Battle of Königgrätz

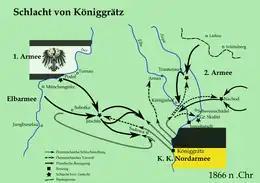
Overview of the battle

Dismayed by his losses, Benedek had ordered a withdrawal and urgently requested that Emperor Franz Josef make peace as the only way to save the army from a "catastrophe". When this was refused, and an ambiguous last sentence of the imperial telegram was interpreted as ordering a final stand, Benedek drew his Austrians up against the Elbe between Sadowa and Königgrätz.